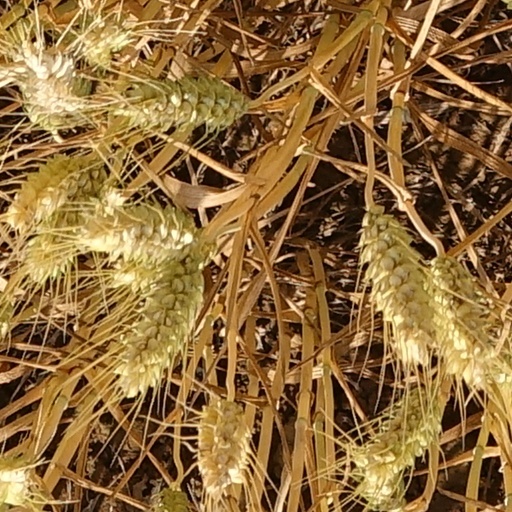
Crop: wheat